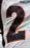
Number: 2